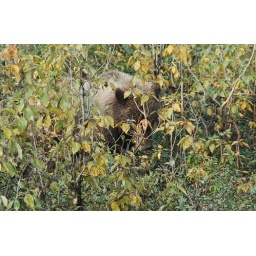
Denali National Park and Refuge: a brown bear in the brush